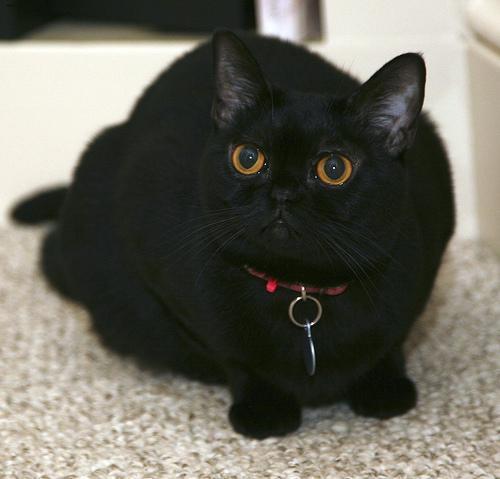
Bombay